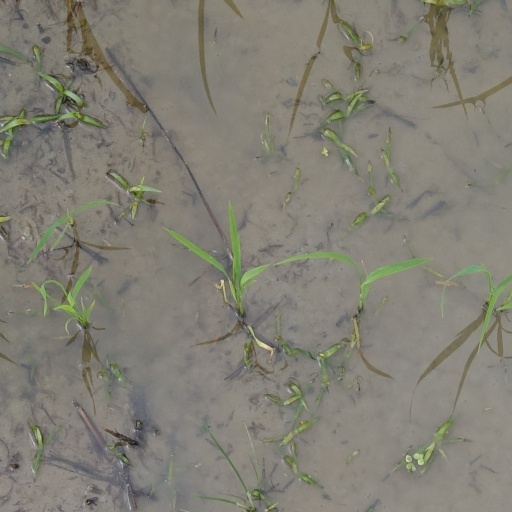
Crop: rice